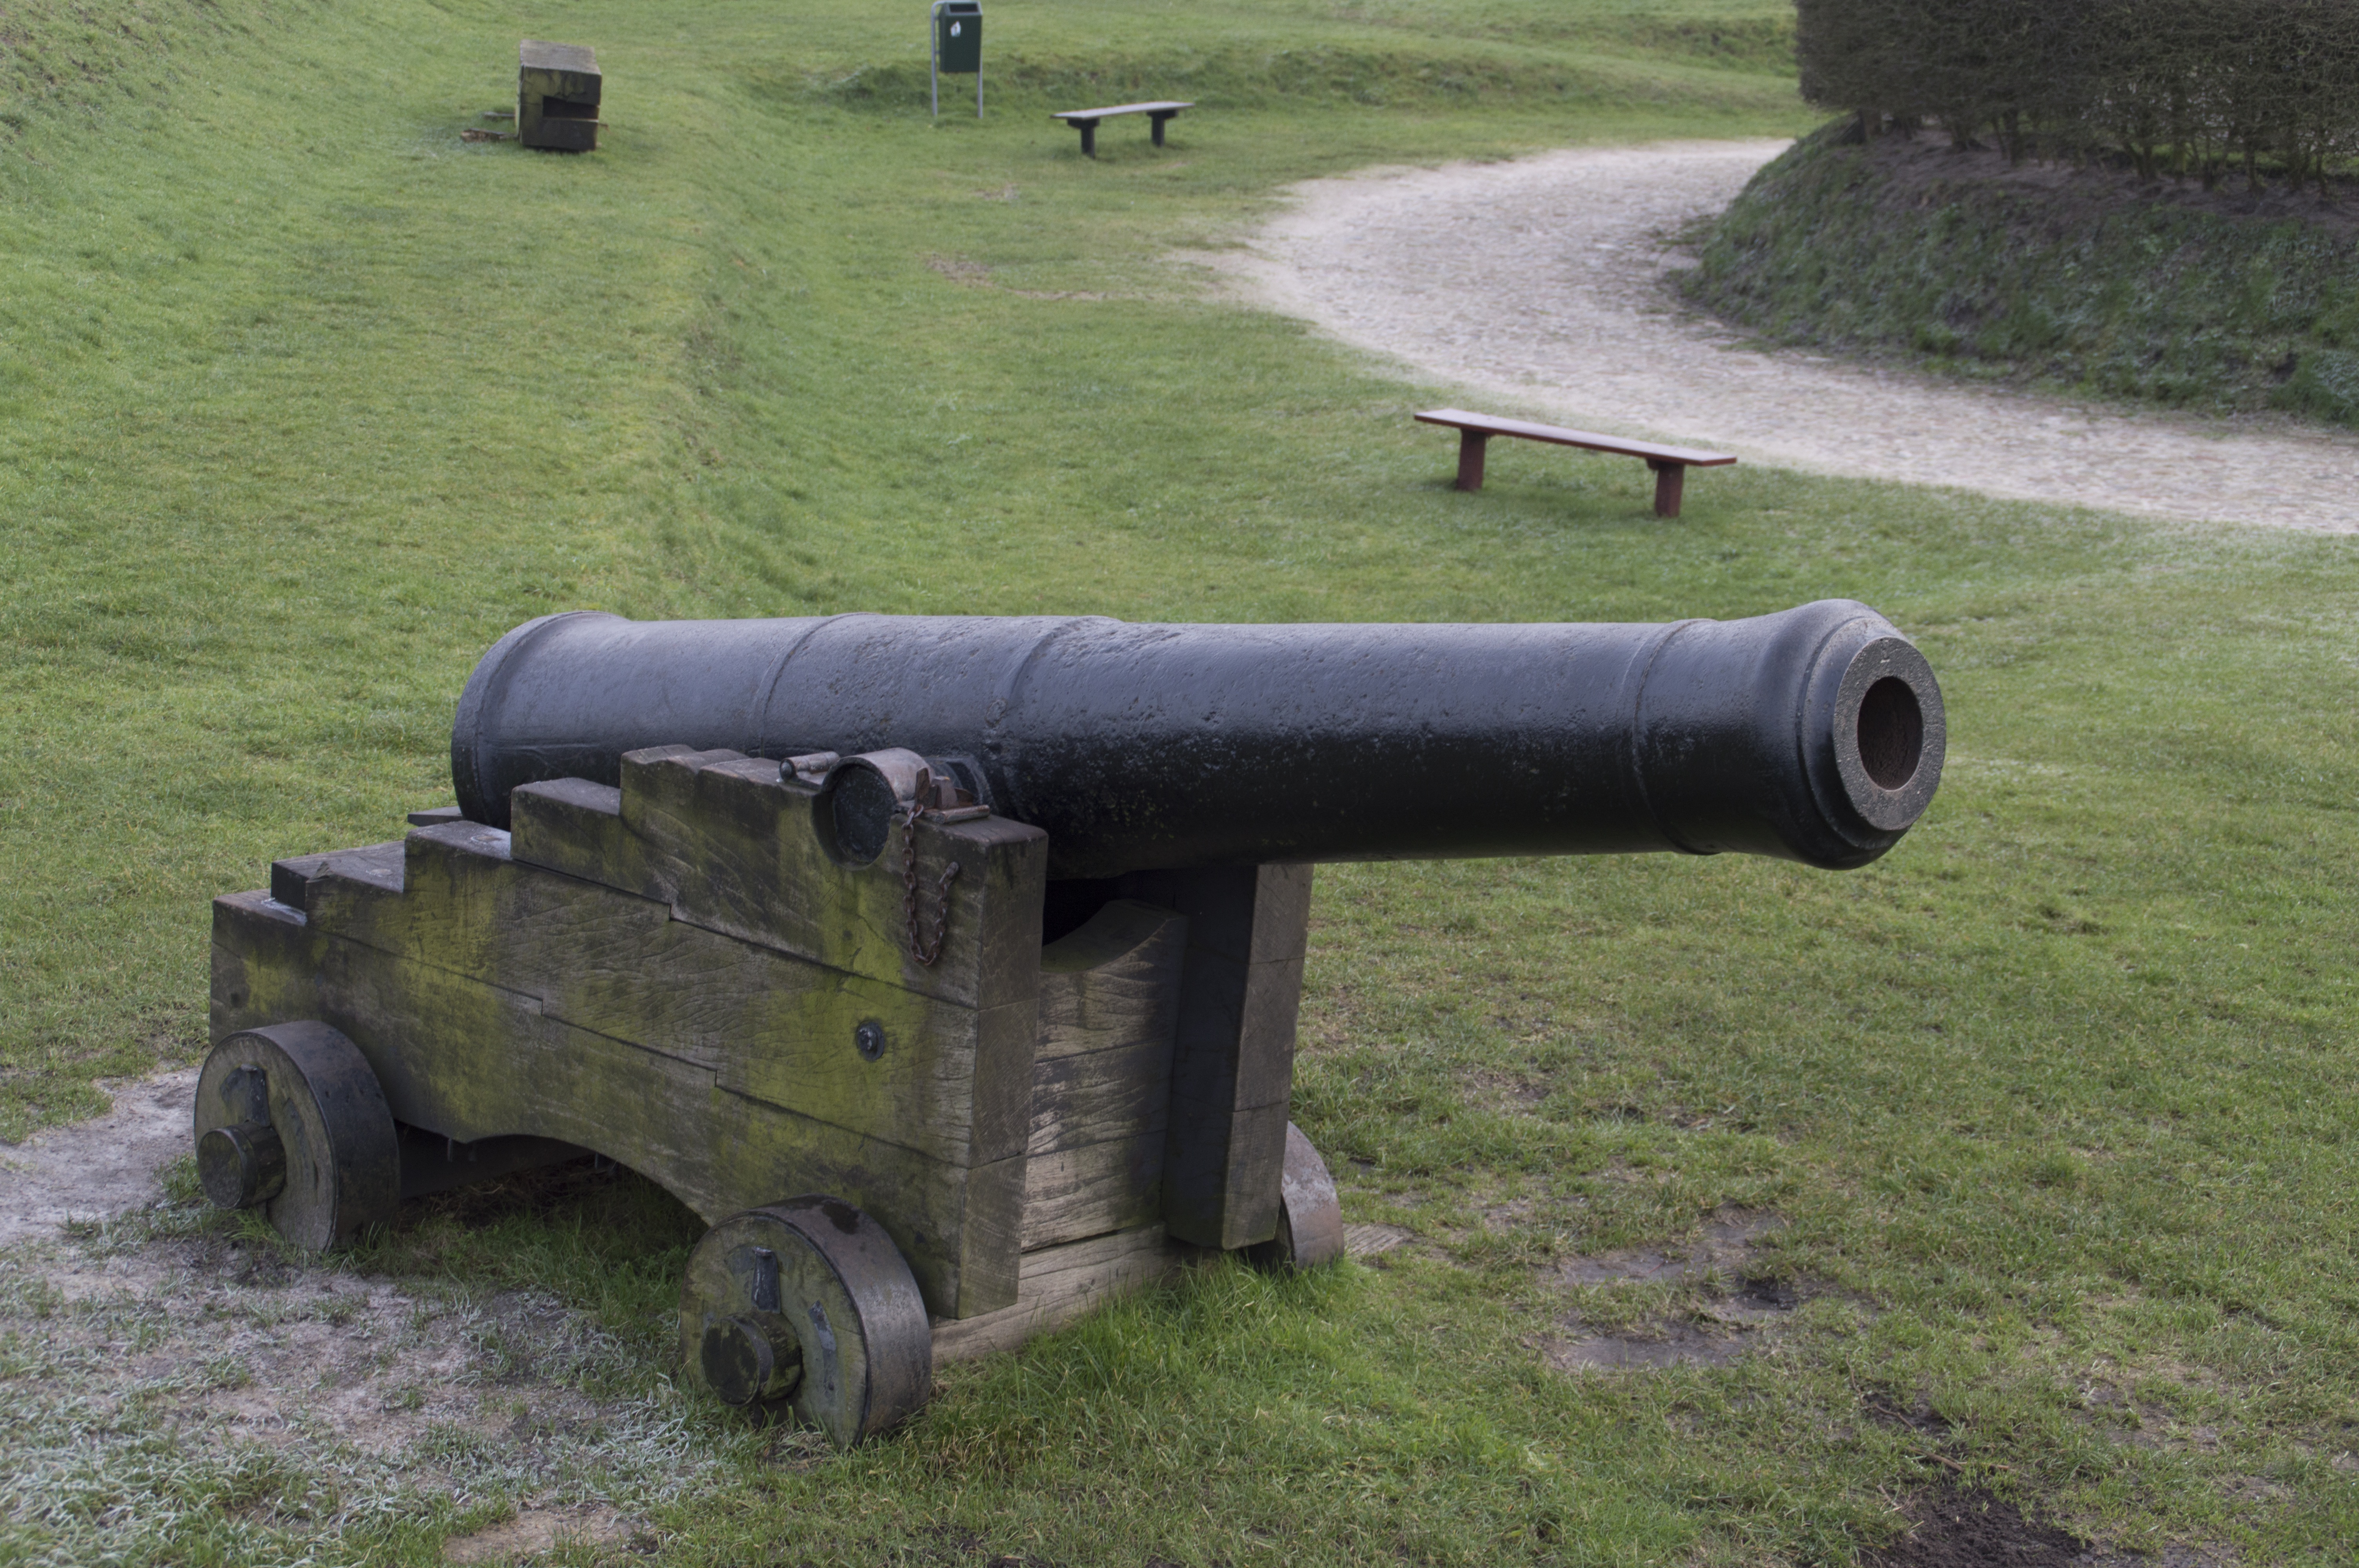
military, vehicle, weapon, gun, cannon, artillery, firearm, it used to be, man made object, self propelled artillery